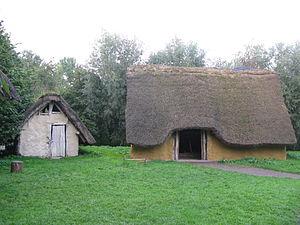
Parc archéologique Asnapio à Villeneuve d'Ascq. Bâtiments de l'âge du fer.
Cet article détaille l'histoire du département de la Drôme.
En France, on désigne par vallée du Rhône la région située de part et d'autre du Rhône, en aval de Lyon, dans le sud-est de la France. C'est une région agricole française selon le classement de l'Insee. Elle se subdivise en plaine irriguée de la Crau, plaine maraîchère du Comtat Venaissin, coteaux viticoles produisant des vins AOC de renommée mondiale sur les rives droite et gauche du fleuve, polyculture de la Drôme provençale, grandes cultures de la plaine valentinoise, vergers de l’Isère, prairies des vallées de la Galaure et de l’Herbasse.
Crest — prononcé /kʁe/ — est une commune française située dans le département de la Drôme en région Auvergne-Rhône-Alpes. Ses habitants sont appelés les Crestois. Elle se trouve à 25 km au sud-est de Valence, préfecture de la Drôme.
Les Prés est un quartier de la ville de Villeneuve-d'Ascq dans le département du Nord.